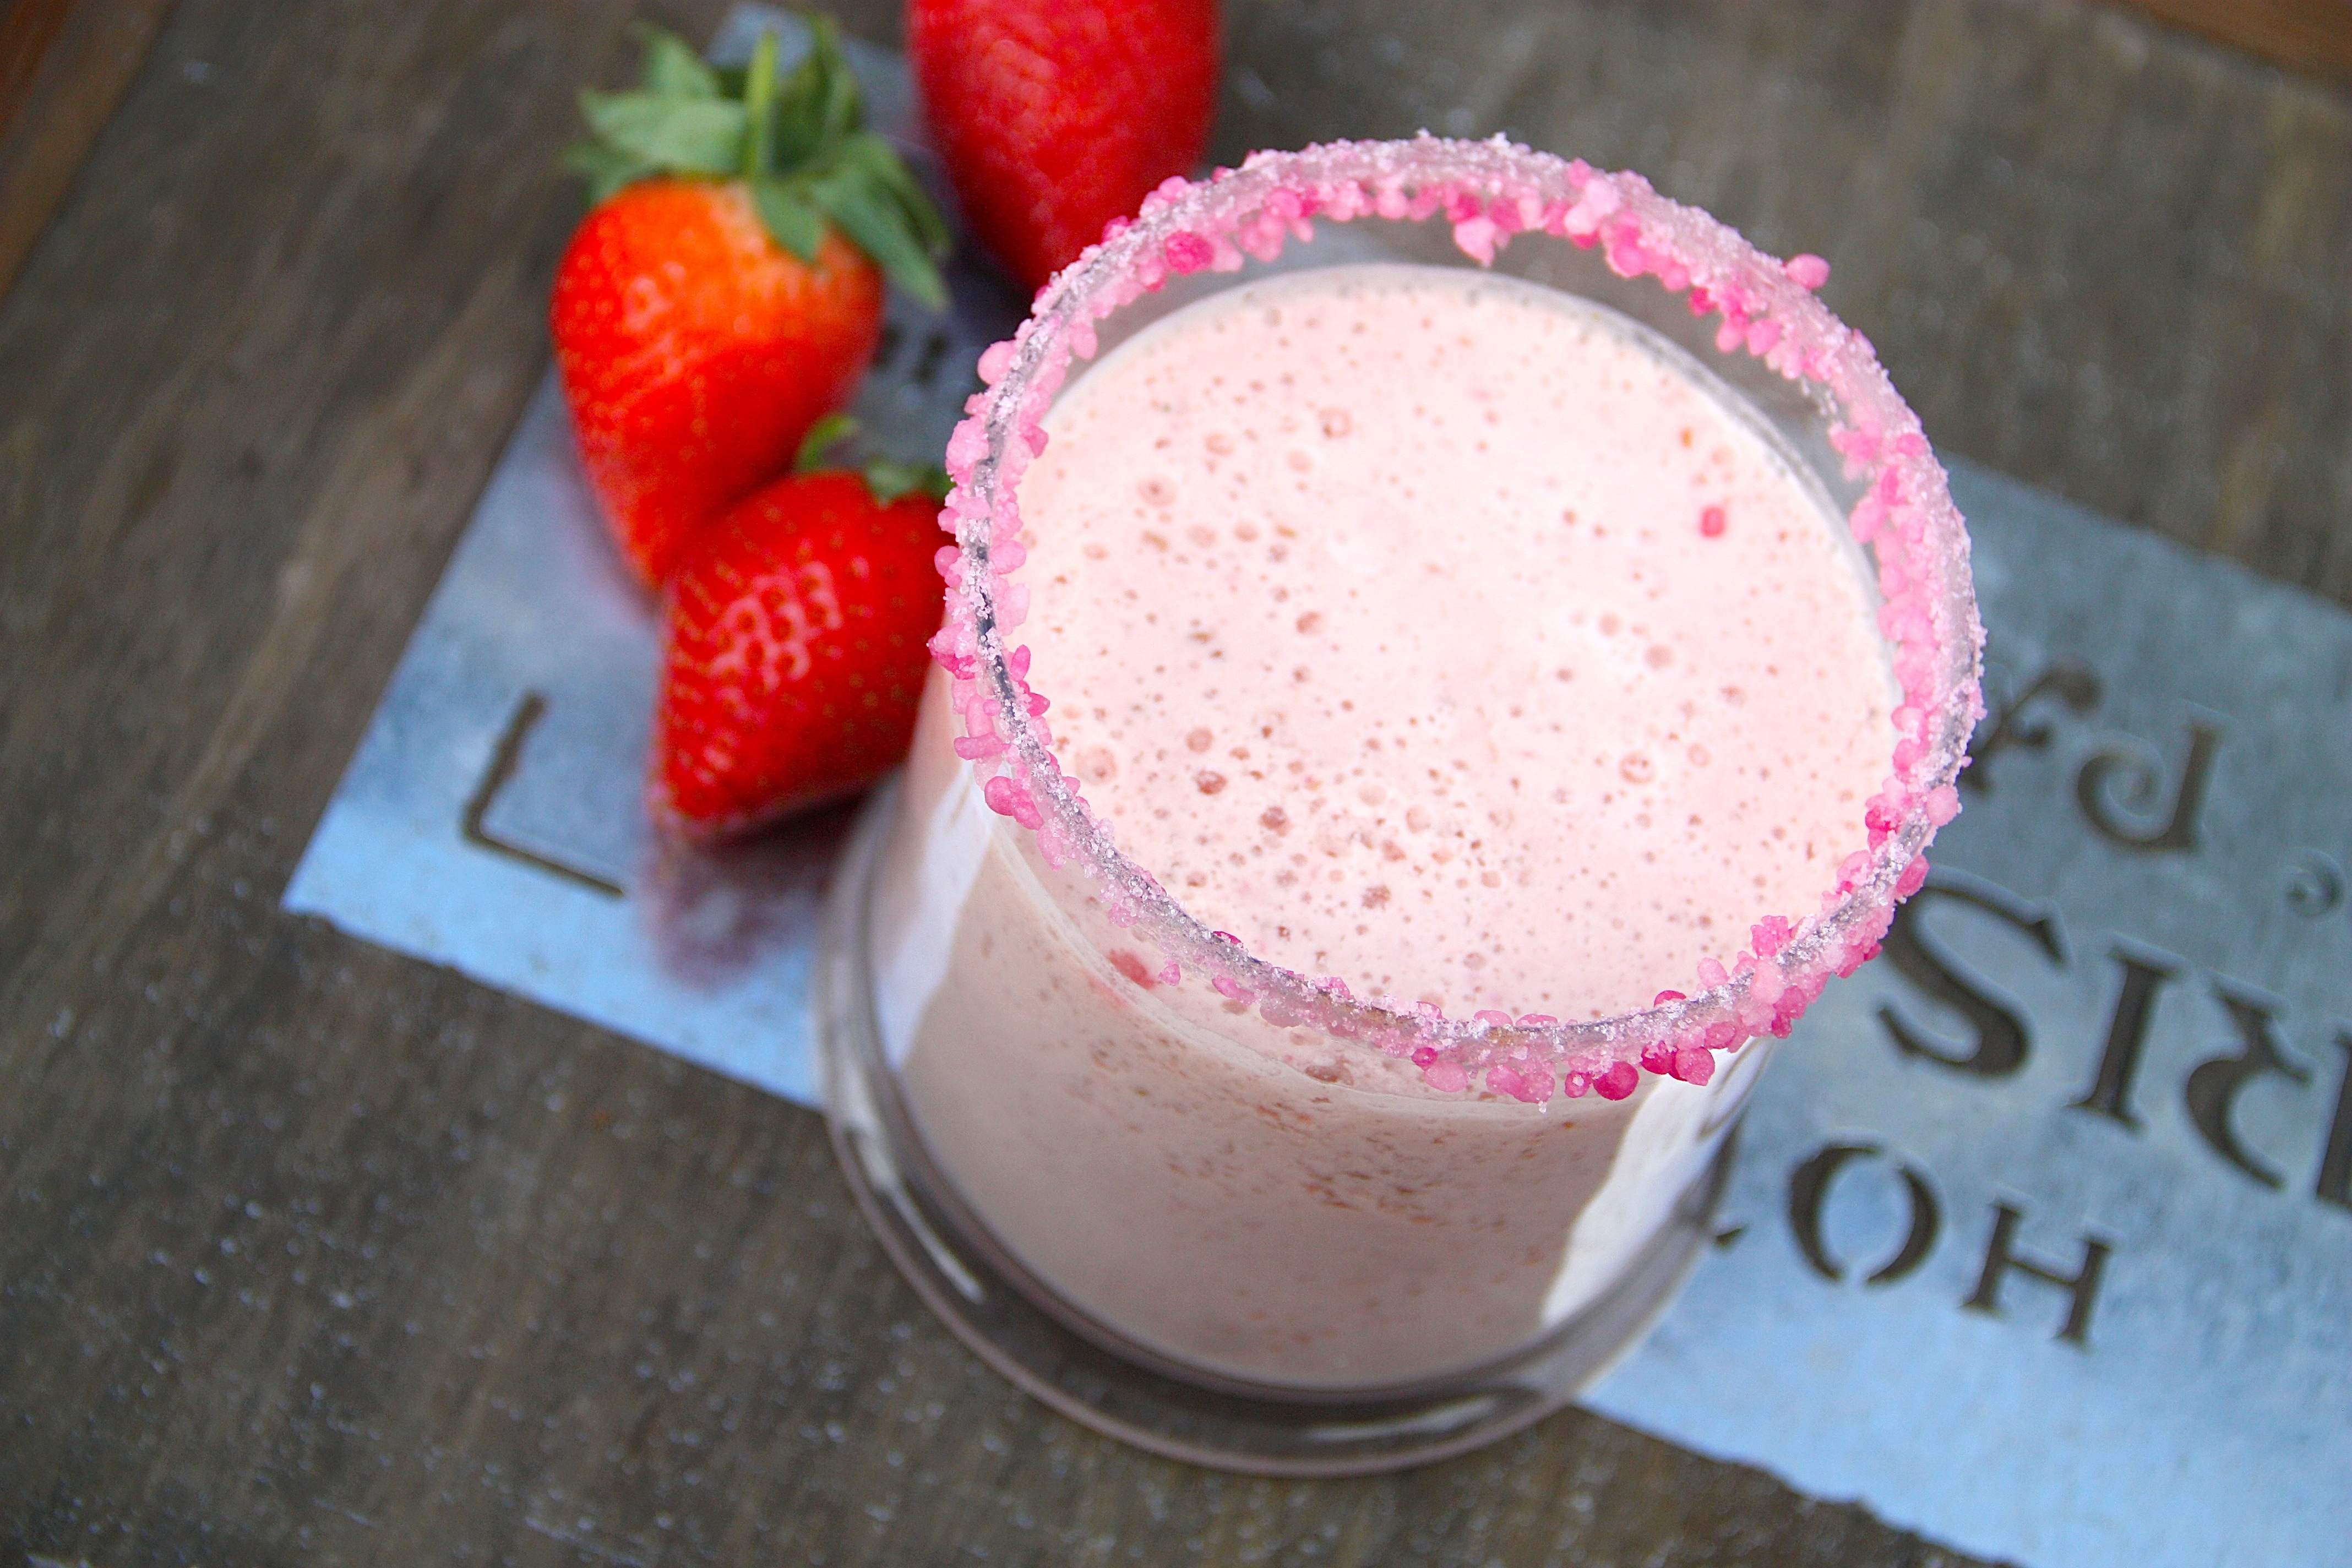
raspberry, fruit, food, produce, drink, pink, breakfast, dessert, strawberry, smoothie, strawberries, sprinkles, milkshake, milk shake